Douthat State Park

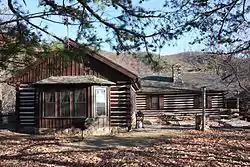
The lodge at Douthat State Park

Douthat State Park is a state park located in the Allegheny Mountains in Virginia. It is in Bath County and Alleghany County. The park is total with a lake, making it the third-largest Virginia state park after Pocahontas State Park and Fairy Stone State Park. It is one of the original Virginia state parks built in the 1930s by the Civilian Conservation Corps.